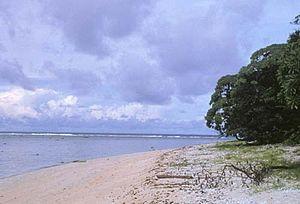
Dongosaro, parfois appelée Sonsorol, est une île des Palaos située en mer des Philippines, à la lisière de l'océan Pacifique. Avec 1,36 km² de superficie et 24 habitants en 2000, elle est l'île la plus grande et la plus peuplée de l'État de Sonsorol dont elle accueille le centre administratif, le village de Dongosaro.